Sialkot

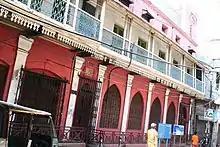
Iqbal Manzil the residence of Allama Iqbal.

Sialkot's modern prosperity began during the colonial era. The city had been known for its paper making and ironworks prior to the colonial era, and became a centre of metalwork in the 1890s. Surgical instruments were being manufactured in Sialkot for use throughout British India by the 1920s. The city also became a centre for sports goods manufacturing for British troops stationed along with the North West Frontier due to the availability of nearby timber reserves.